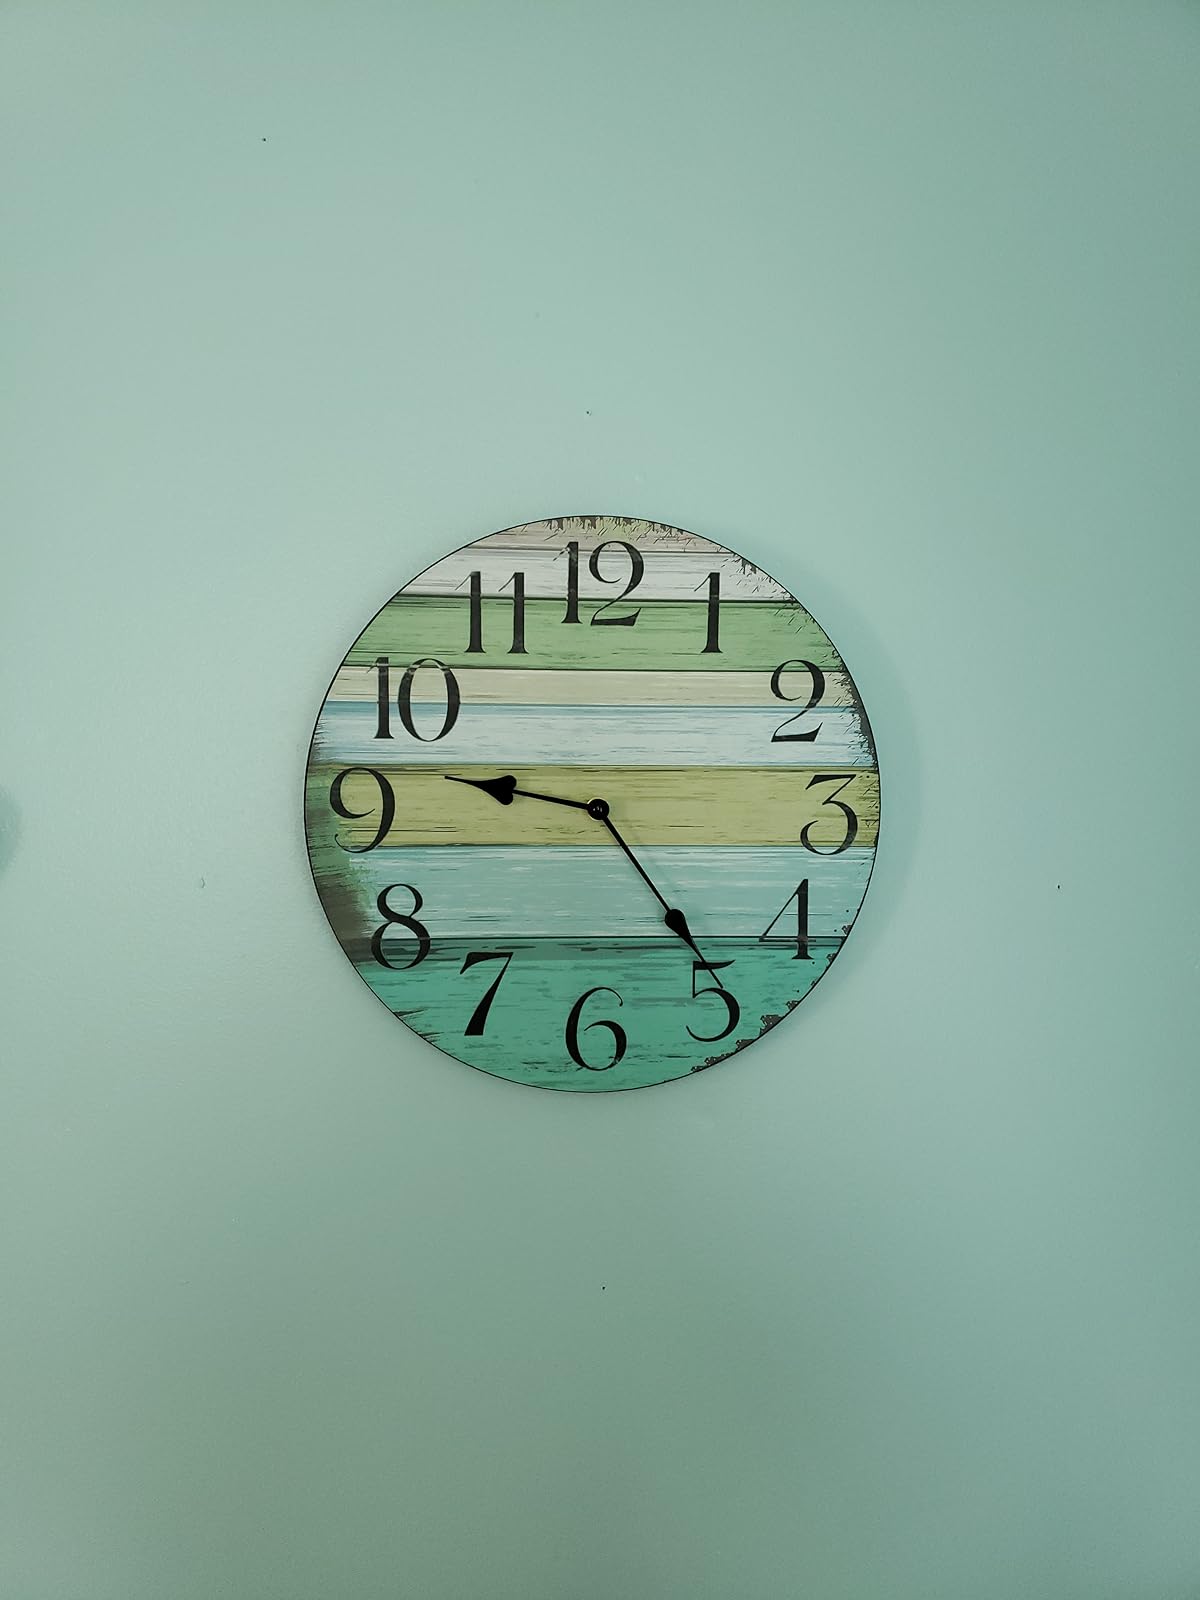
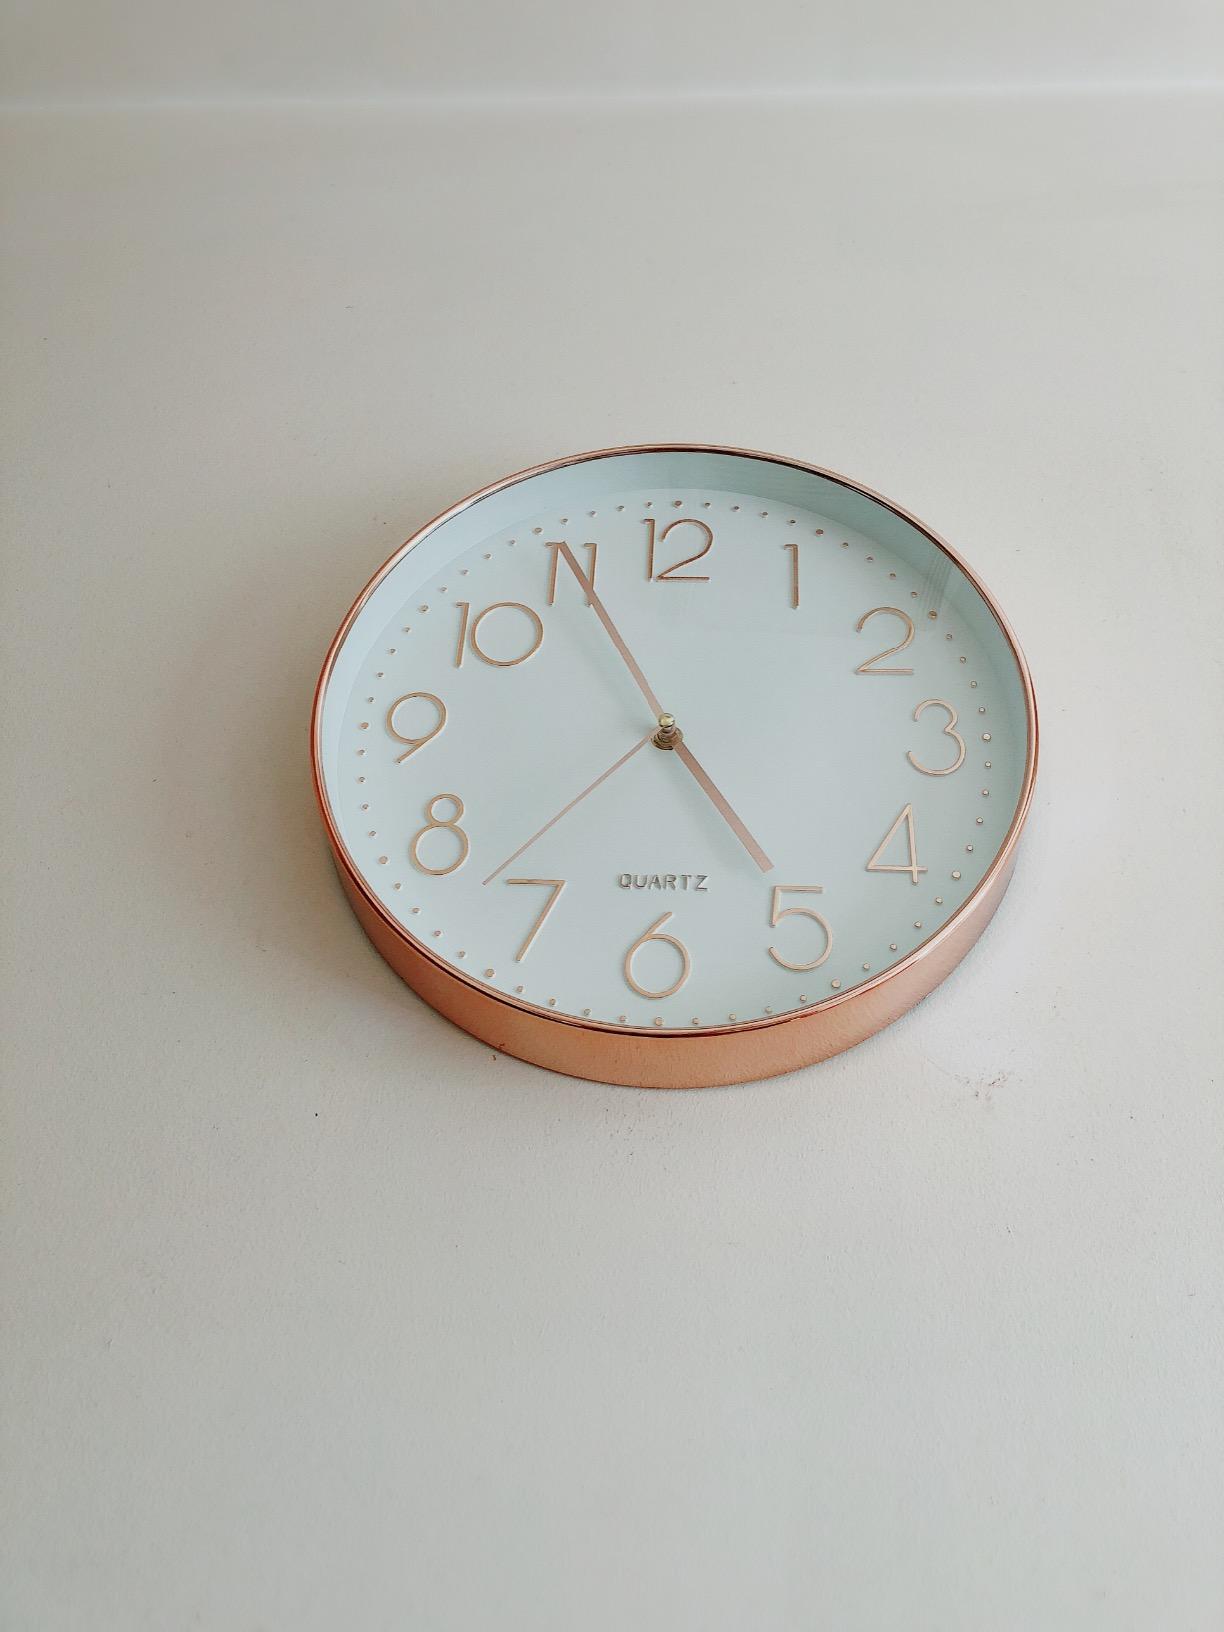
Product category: clock
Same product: no